HESA Shahed 278

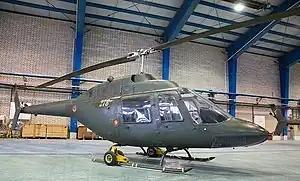

The HESA Shahed 278 is an Iranian-made light utility helicopter.